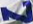
Number: 7